Women's sports in the United States

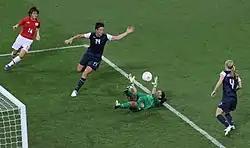
Gold medal match in 2012 London Olympics. Left to right: Asuna Tanaka-14, Abby Wambach-14, Hope Solo-1, Becky Sauerbrunn-4

The National Women's Soccer team saw the loss of the Boston Breakers in January 2018. The Boston Breakers were one of the earliest women's professional teams starting in 2000 under the Women's United Soccer Association. Despite continuing to switch leagues throughout the years, the Boston Breakers continued to find funding for the team. When the team folded in 2018 due to a lack of funding, the league held a draft for the players on the Boston Breakers.